Tomb of Kha and Merit

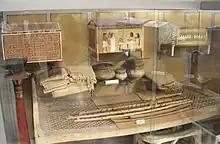
Display case in Museo Egizio, as seen in 2005

Merit's personal possessions were much fewer than Kha's, and were placed beside her bed, near the door. Egyptologist Lynn Meskell considers this difference in the quantity of items to be a reflection of the inequality between the sexes at the elite level of ancient Egyptian society. A large wooden cabinet, tall, contained her wig which Schiaparelli said "still shines with the perfumed oils that were applied to it". It is one of the best surviving examples from ancient Egypt and represents the "enveloping" style of wig common during the Eighteenth and early Nineteenth Dynasties. It is made of locks of human hair styled into tight waves ending in tiny ringlets. At the back, the wig forms three large plaits. It would not have been thick enough to entirely cover Merit's own hair when worn and would have been an addition to her own styled hair. Investigation using gas chromatography-mass spectrometry indicated the presence of plant oils and "balsam". As no fixative such as resin is present on the wig, it is suggested it was styled by braiding when wet, and that the oils mentioned by Schiaparelli were meant to keep the hair soft. Two smaller baskets contained personal effects such as needles, a razor, bone hairpins, combs, spare braids of hair, a tool possibly used to curl hair or wigs, and dried raisins. Schiaparelli considered a large sheet, stained with oil but carefully stored, to be Merit's dressing gown. Merit's cosmetics were stored inside a box with funerary inscriptions and decorated in imitation of inlay, likely painted especially for the funeral. They consisted of a wooden comb and vessels of alabaster and faience holding ointments and oils; two objects, a small jar for oils and a kohl tube, were made of multi-coloured glass, a relatively rare material at the time.